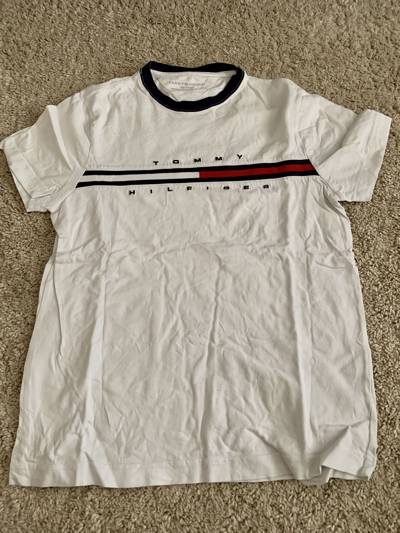
Waste category: clothes